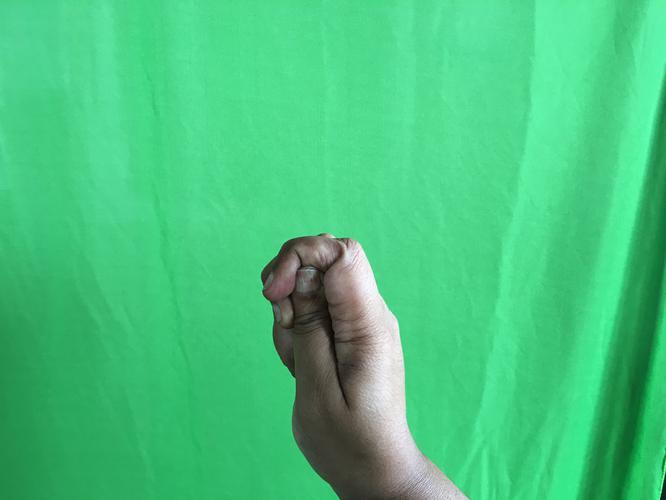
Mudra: Kapith
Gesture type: single_hand